Wetlands and islands in Germanic paganism

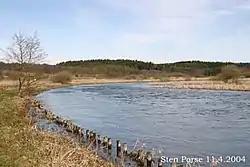
Gudenå in Jutland

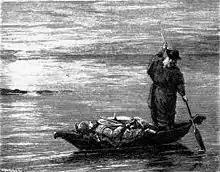
Odin with Sinfjötli's corpse. An illustration from Fredrik Sander's 1893 Swedish edition of the Poetic Edda.

Wetlands, intertidal regions and seasonal and tidal islands have been interpreted as being conceptionally distinct in the cognitive landscapes of many past cultures. Similarly, watercourses, islands and bridges have often served as markers of territories, natural barriers, crossing points and facilitators of travel. It has been proposed that these qualities led early Germanic people to see them as liminal spaces in which supernatural encounters were more likely. Water also often is described as separating the lands of the living from both those of the dead and of the gods, such as Gjǫll which is mentioned in Gylfaginning as marking the border to Hel.